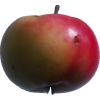
Label: Apple 11